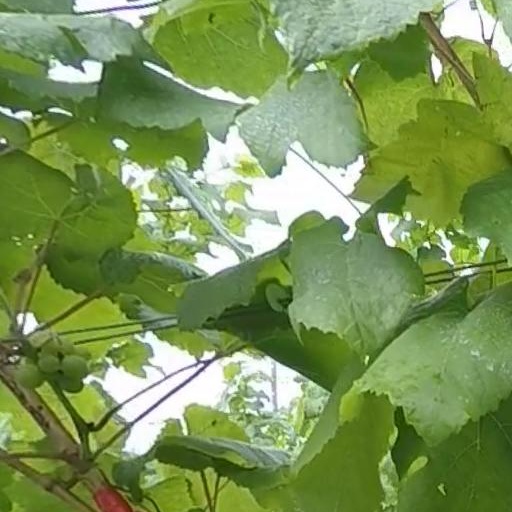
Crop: grape